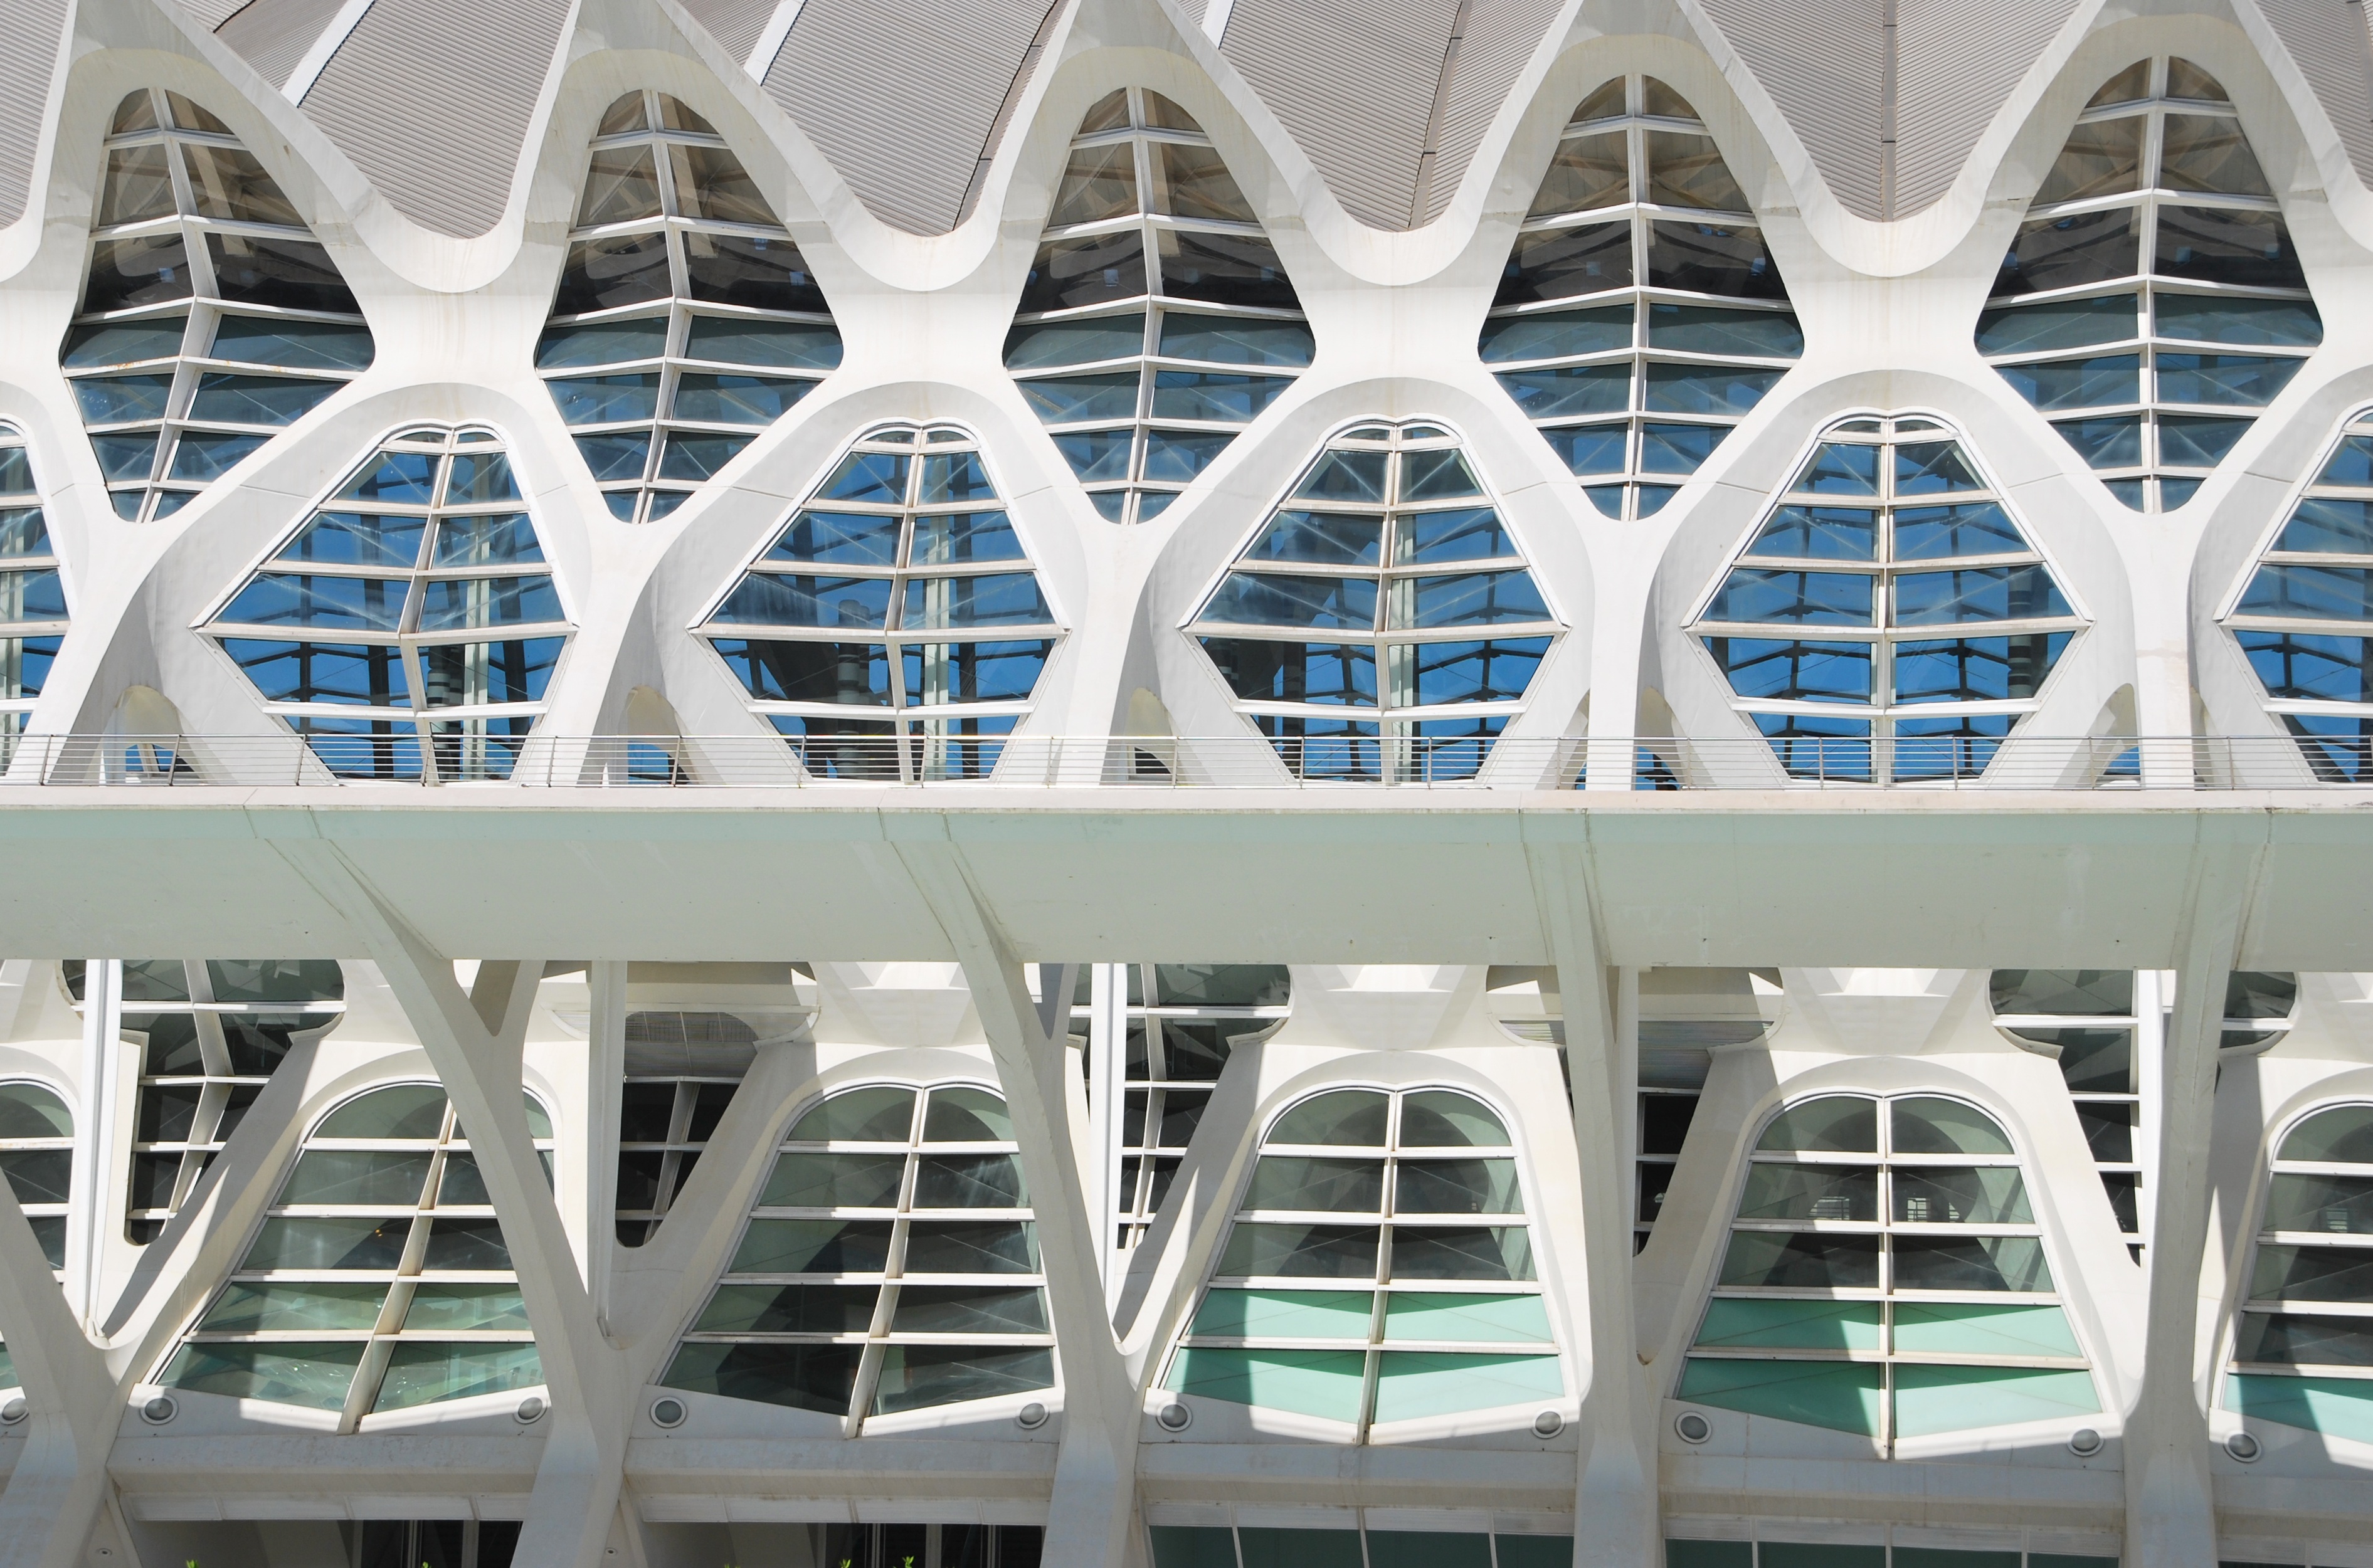
architecture, structure, white, wall, ceiling, construction, facade, decor, modern, interior design, art, spain, design, windows, headquarters, new building, daylighting, baluster